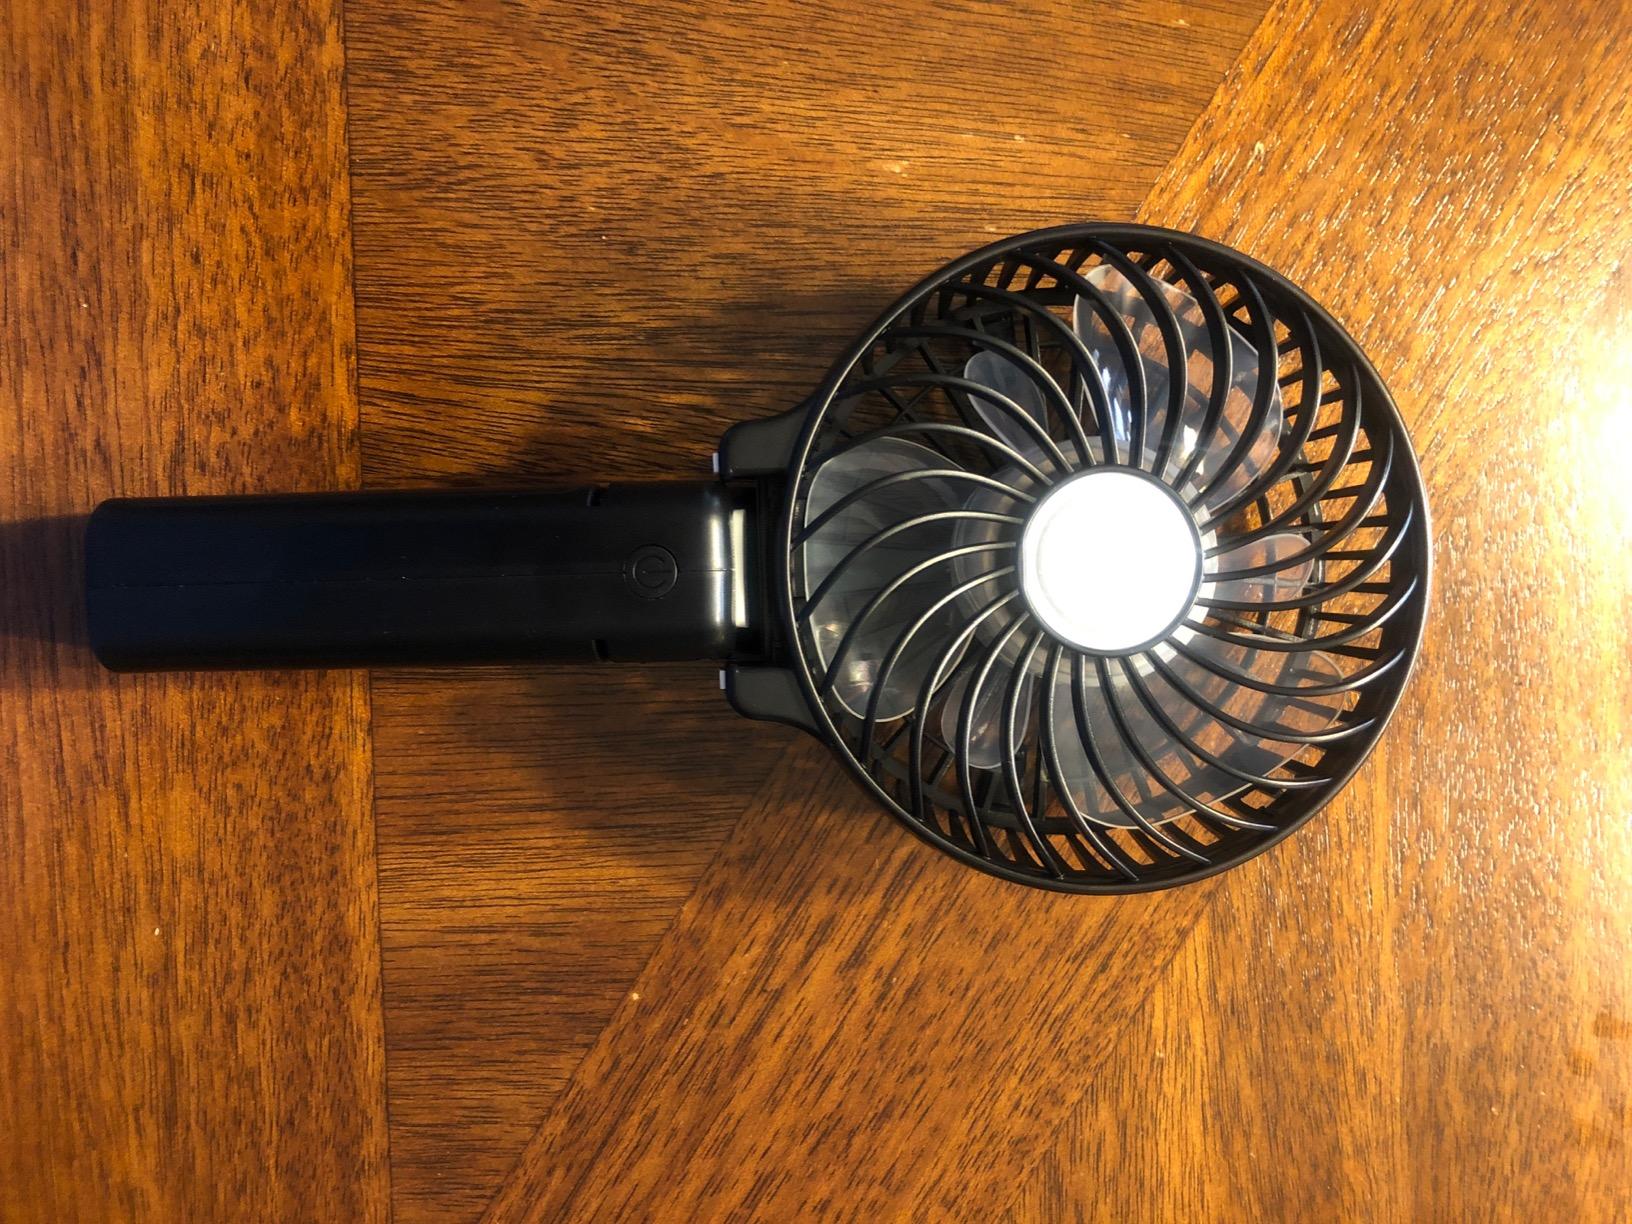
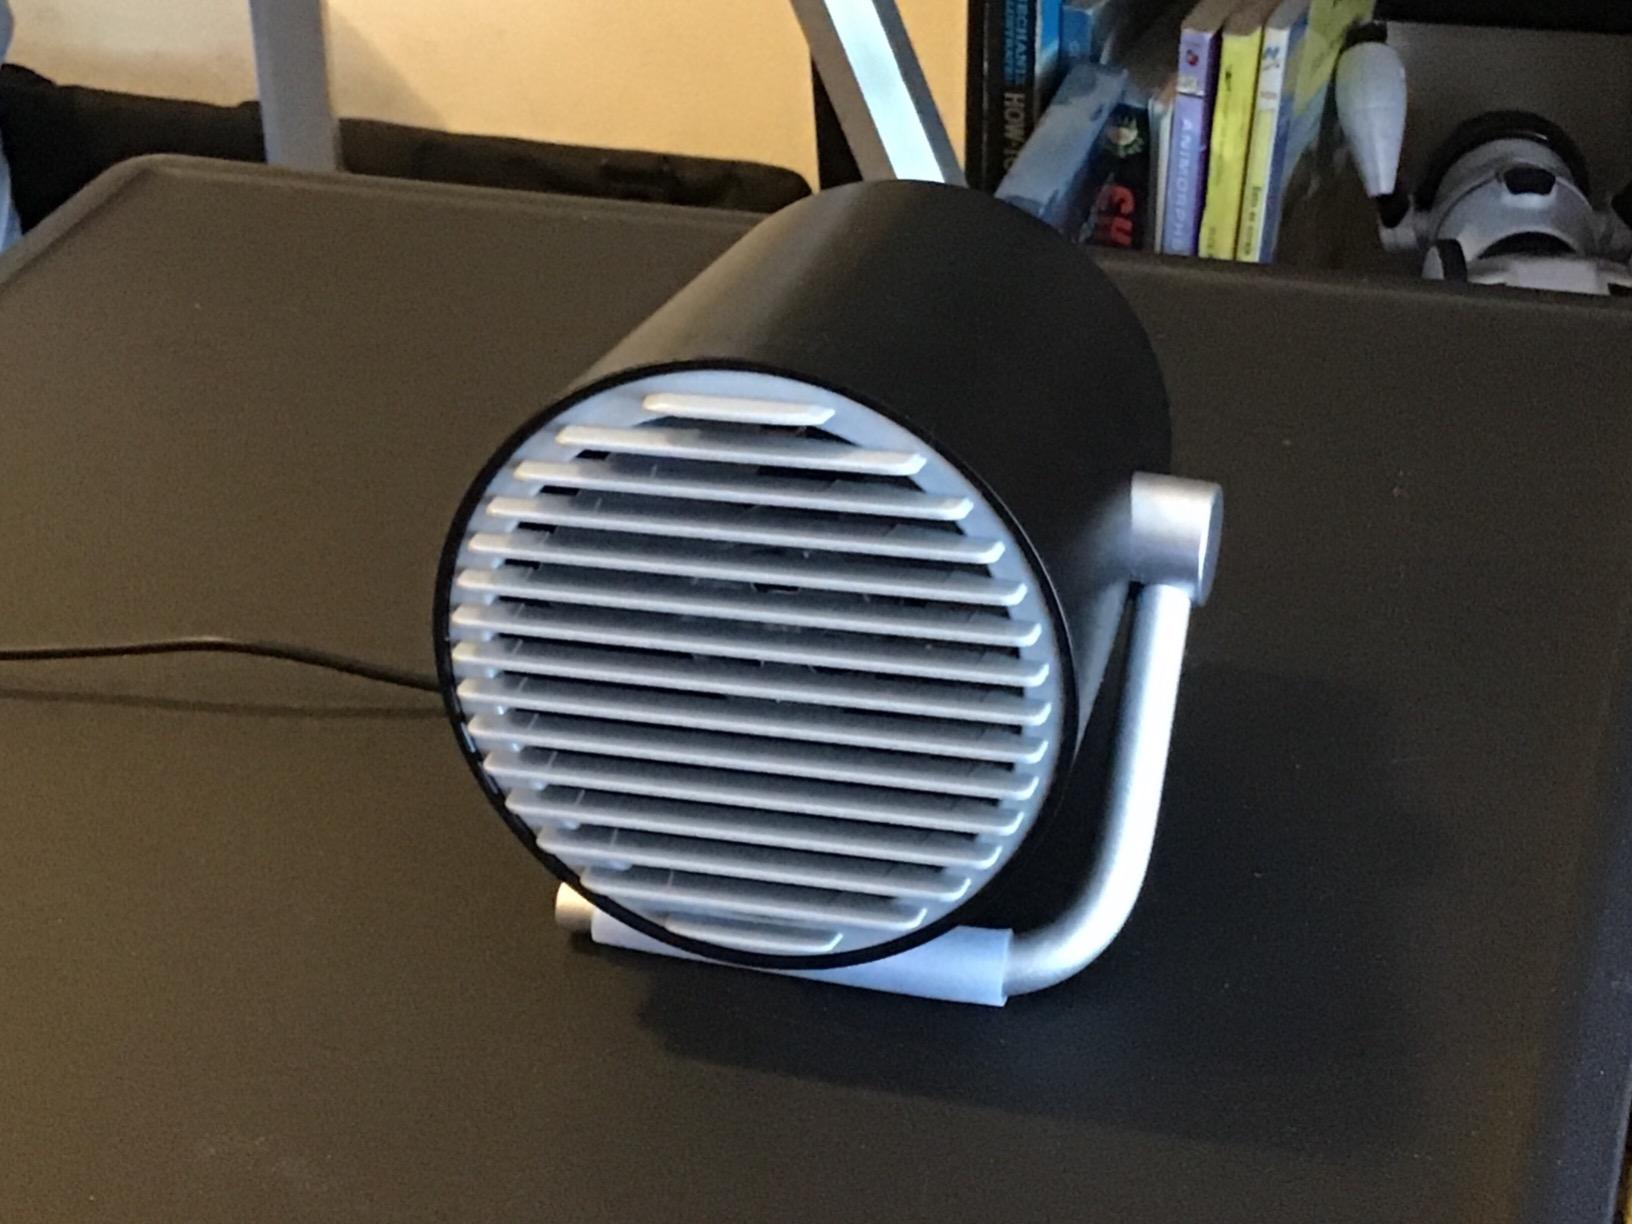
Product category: fan
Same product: no